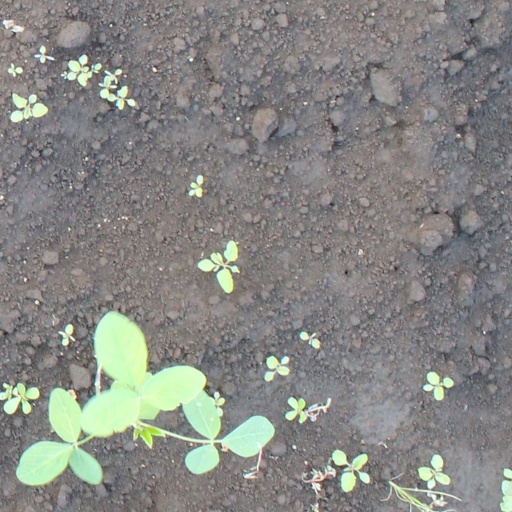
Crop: soybean